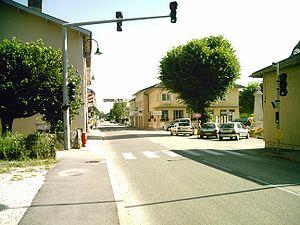
Rue principale d'Izernore (Ain, FRANCE). Grande rue.